W.A.S.P. (band)

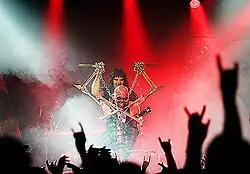
Blackie Lawless and W.A.S.P. performing in Norway

Chris Holmes left the band in August 1989, stating that he wanted to "have fun, you know." Lawless responded with a caustic remark about the fact that "some guys want to stay at home and wear aprons," hinting at the nature of Chris Holmes' relationship with his new wife Lita Ford. The band effectively disbanded a few months later, with Blackie Lawless embarking on a short lived solo career. Lawless was originally slated to play the T-1000 terminator in the movie "", but was later replaced by Robert Patrick after Arnold Schwarzenegger deemed Lawless "too tall" (1.93m). Blackie commenced work on his solo project, but under pressure from both promoters and fans, he released it as a W.A.S.P. album. Ironically, many critics feel that the resulting concept album, "The Crimson Idol", has been the best W.A.S.P. output so far.